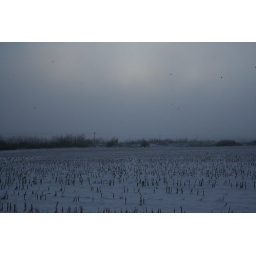
A rather grey looking sky in the distance with the farmers field near our house in the foreground.. looks a bit bleak.